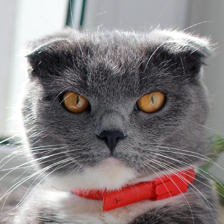
Label: animals